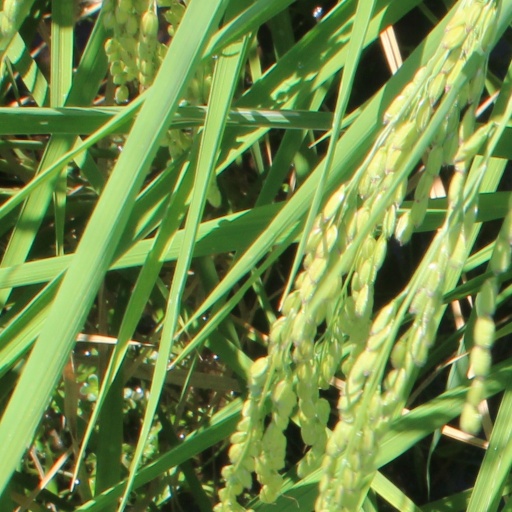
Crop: rice